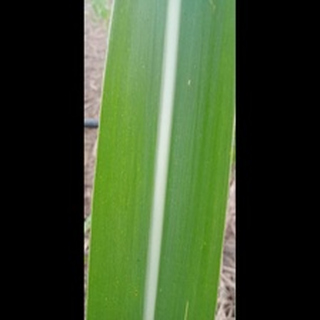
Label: healthy_sugarcane